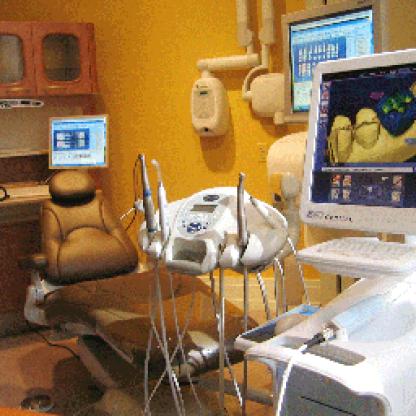
Scene: Indoor